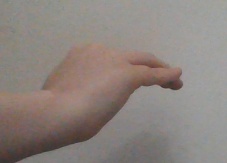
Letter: haa